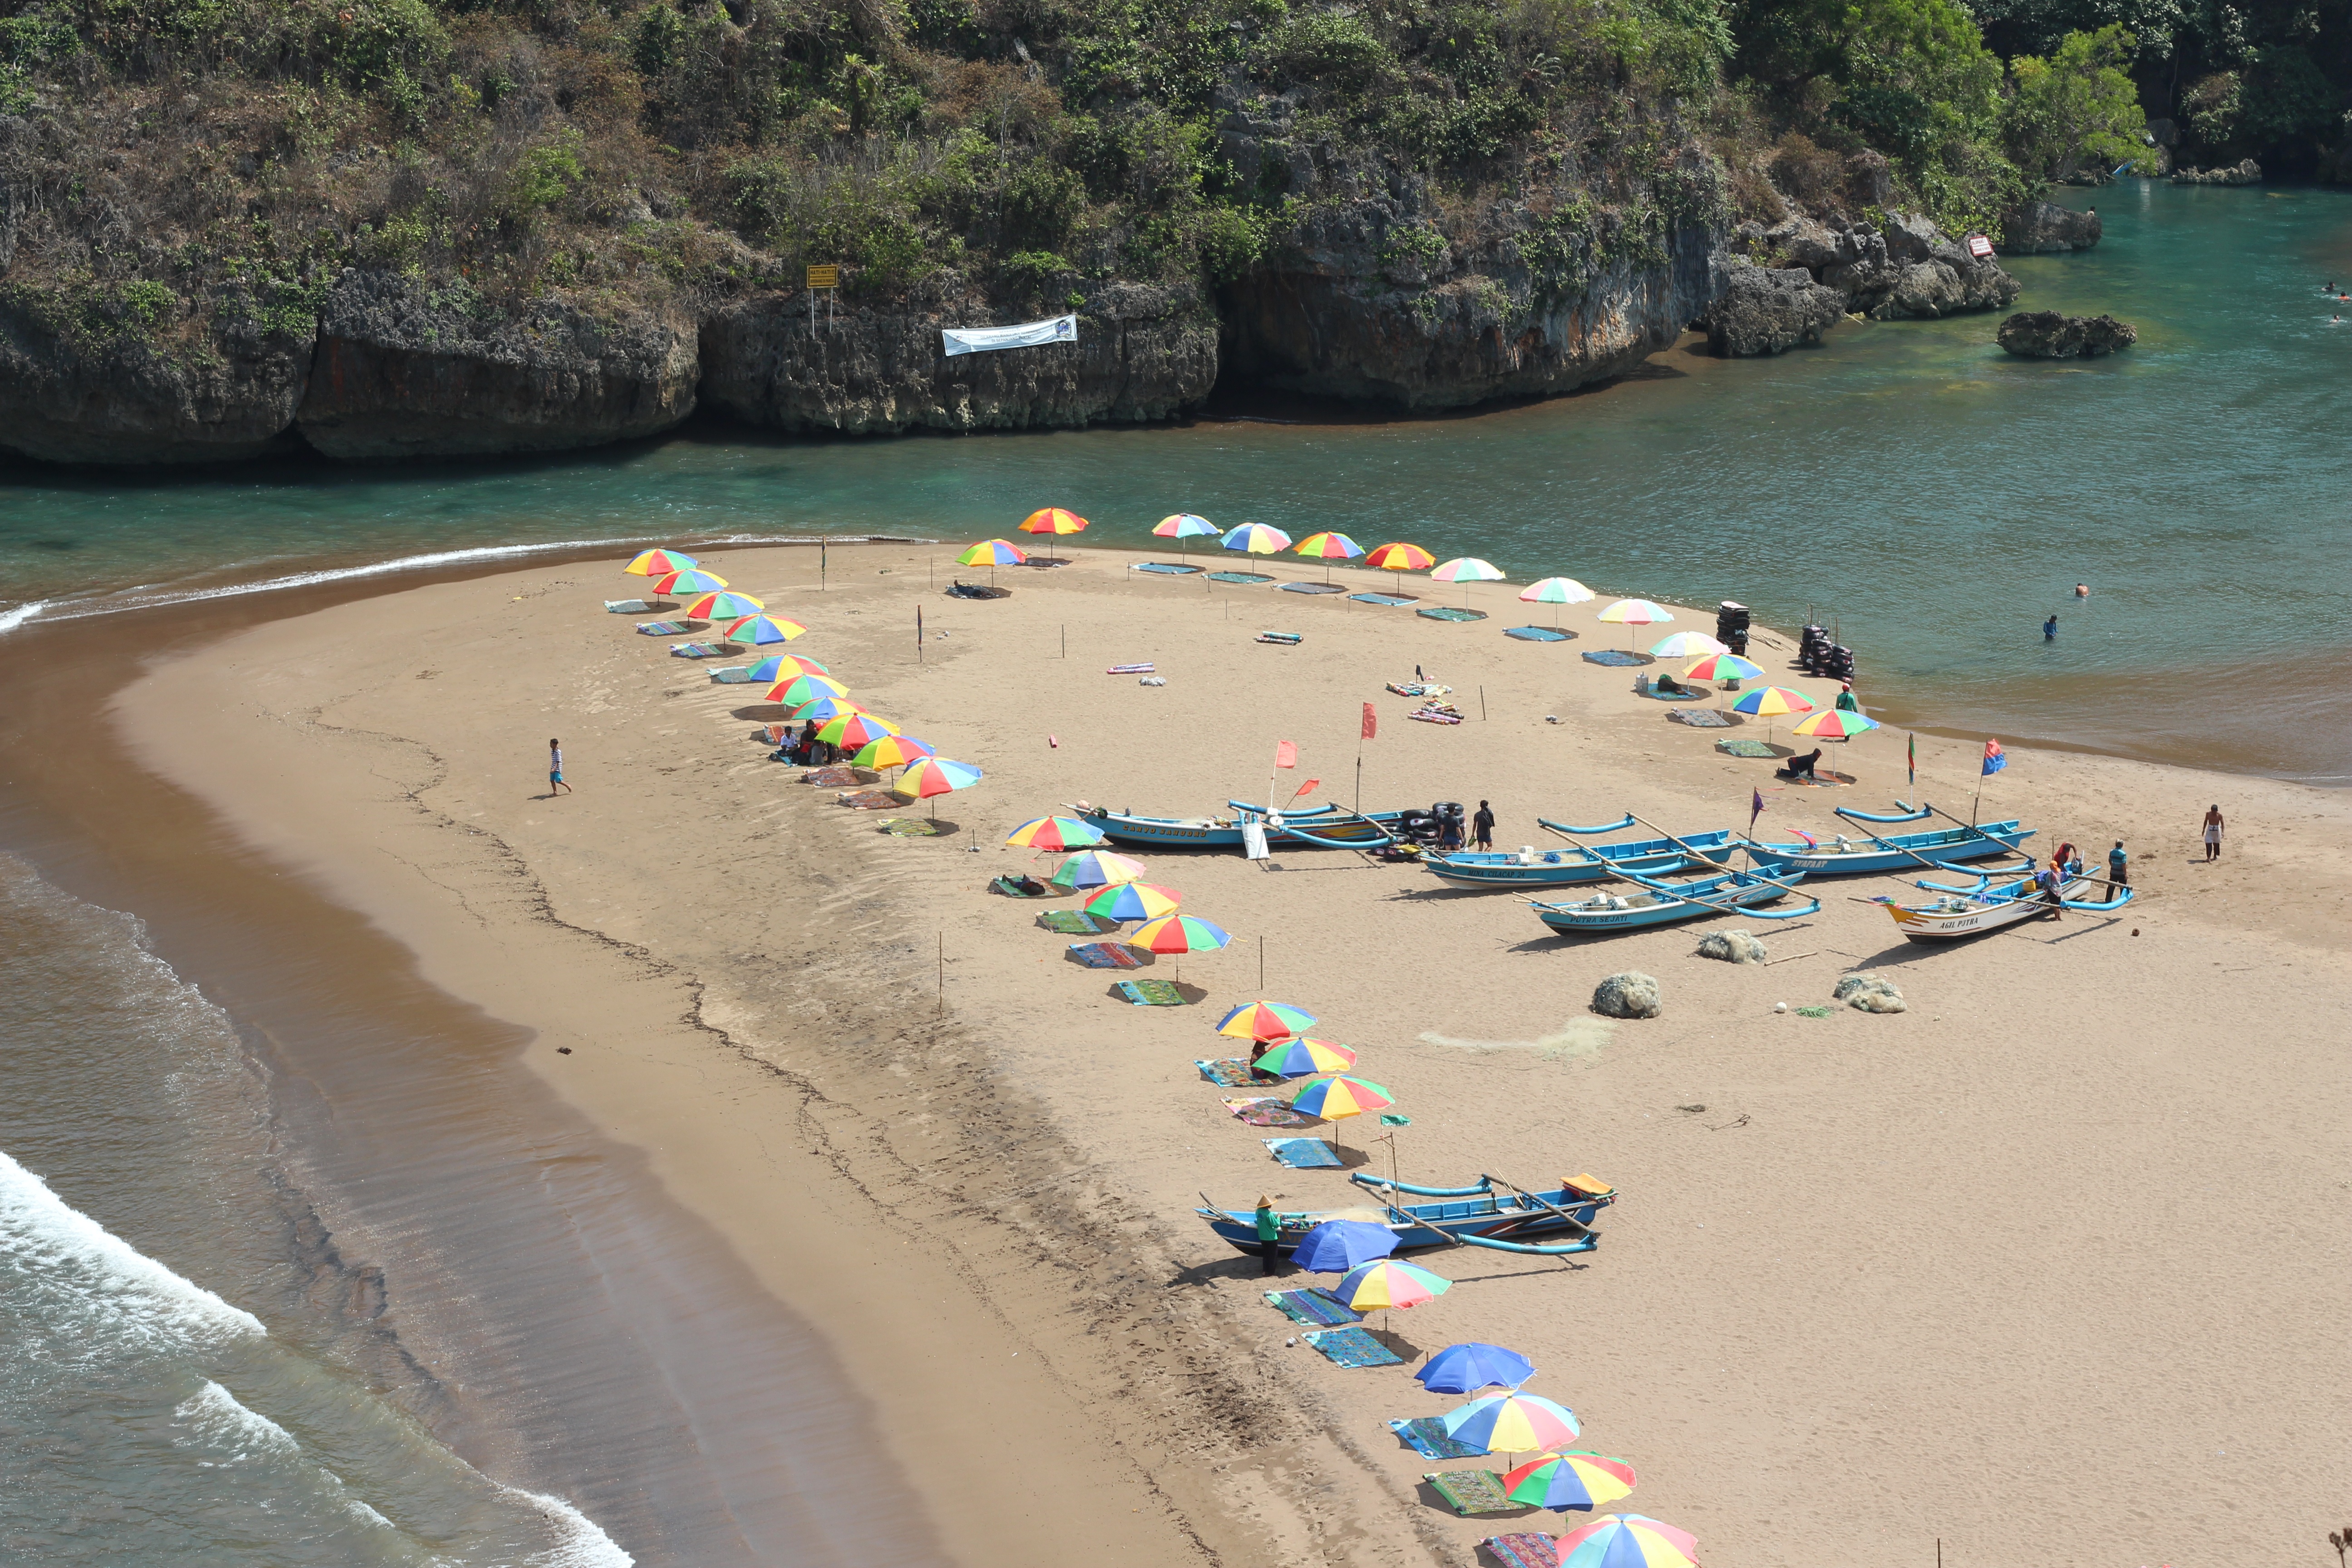
beach, sea, coast, sand, vacation, vehicle, bay, body of water